Specimens of Tyrannosaurus

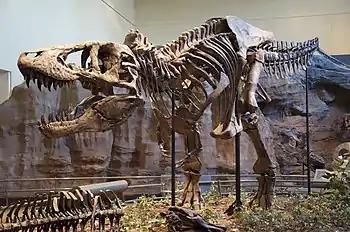
Reconstructed mount of "T. rex" holotype CM 9380

CM 9380 is the type specimen used to describe "Tyrannosaurus rex". Fragments of (then) AMNH 973 were first found in 1902 by Barnum Brown, assistant curator of the American Museum of Natural History and a famous paleontologist in his own right. He forwarded news of it to Osborn; it would be three years before they found the rest of it. In 1905 when the type was described by Osborn, previous knowledge of dinosaur predators at the time were based on Jurassic carnosaurs, so the short fore-arms of the "Tyrannosaurus" were treated with extreme caution, with suspicion that bones of a smaller theropod had become jumbled with the remains of the bigger fossil. Following the 1941 entry of the United States into World War II, the holotype was sold to the Carnegie Museum of Natural History in Pittsburgh for protection against possible bombing raids. The specimen, now labeled CM 9380, is still mounted in Pittsburgh, at first with the tail acting as a tripod in the old-fashioned kangaroo pose. It has since received a modernization of its posture (mounted by Phil Fraley and crew) and can now be found balancing with tail outstretched. Along with a more lifelike posture, the specimen also now includes a composite reconstruction of the skull by Michael Holland. It has been reconstructed in recent years, it measured an estimated 11.9 meters in length and an estimated weight of 7.4–14.6 metric tonnes, 9.1 metric tonnes being the average estimate in that study, although most earlier studies have suggested lower weight figures.